Daniel Biss

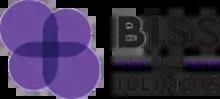
Biss 2018 gubernatorial campaign logo.

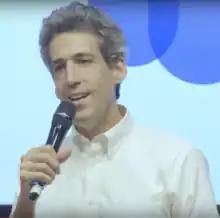
Biss speaking at a gubernatorial campaign event.

On March 20, 2017, Biss announced his candidacy for the Democratic nomination for governor of Illinois for the 2018 election. Biss's announcement was delivered during a Facebook Live video in which he criticized both incumbent governor Bruce Rauner (a Republican) and Illinois House Speaker Mike Madigan (a Democrat). Biss joined a growing field of Democratic contenders, including businessman Christopher G. Kennedy and Chicago alderman Ameya Pawar.